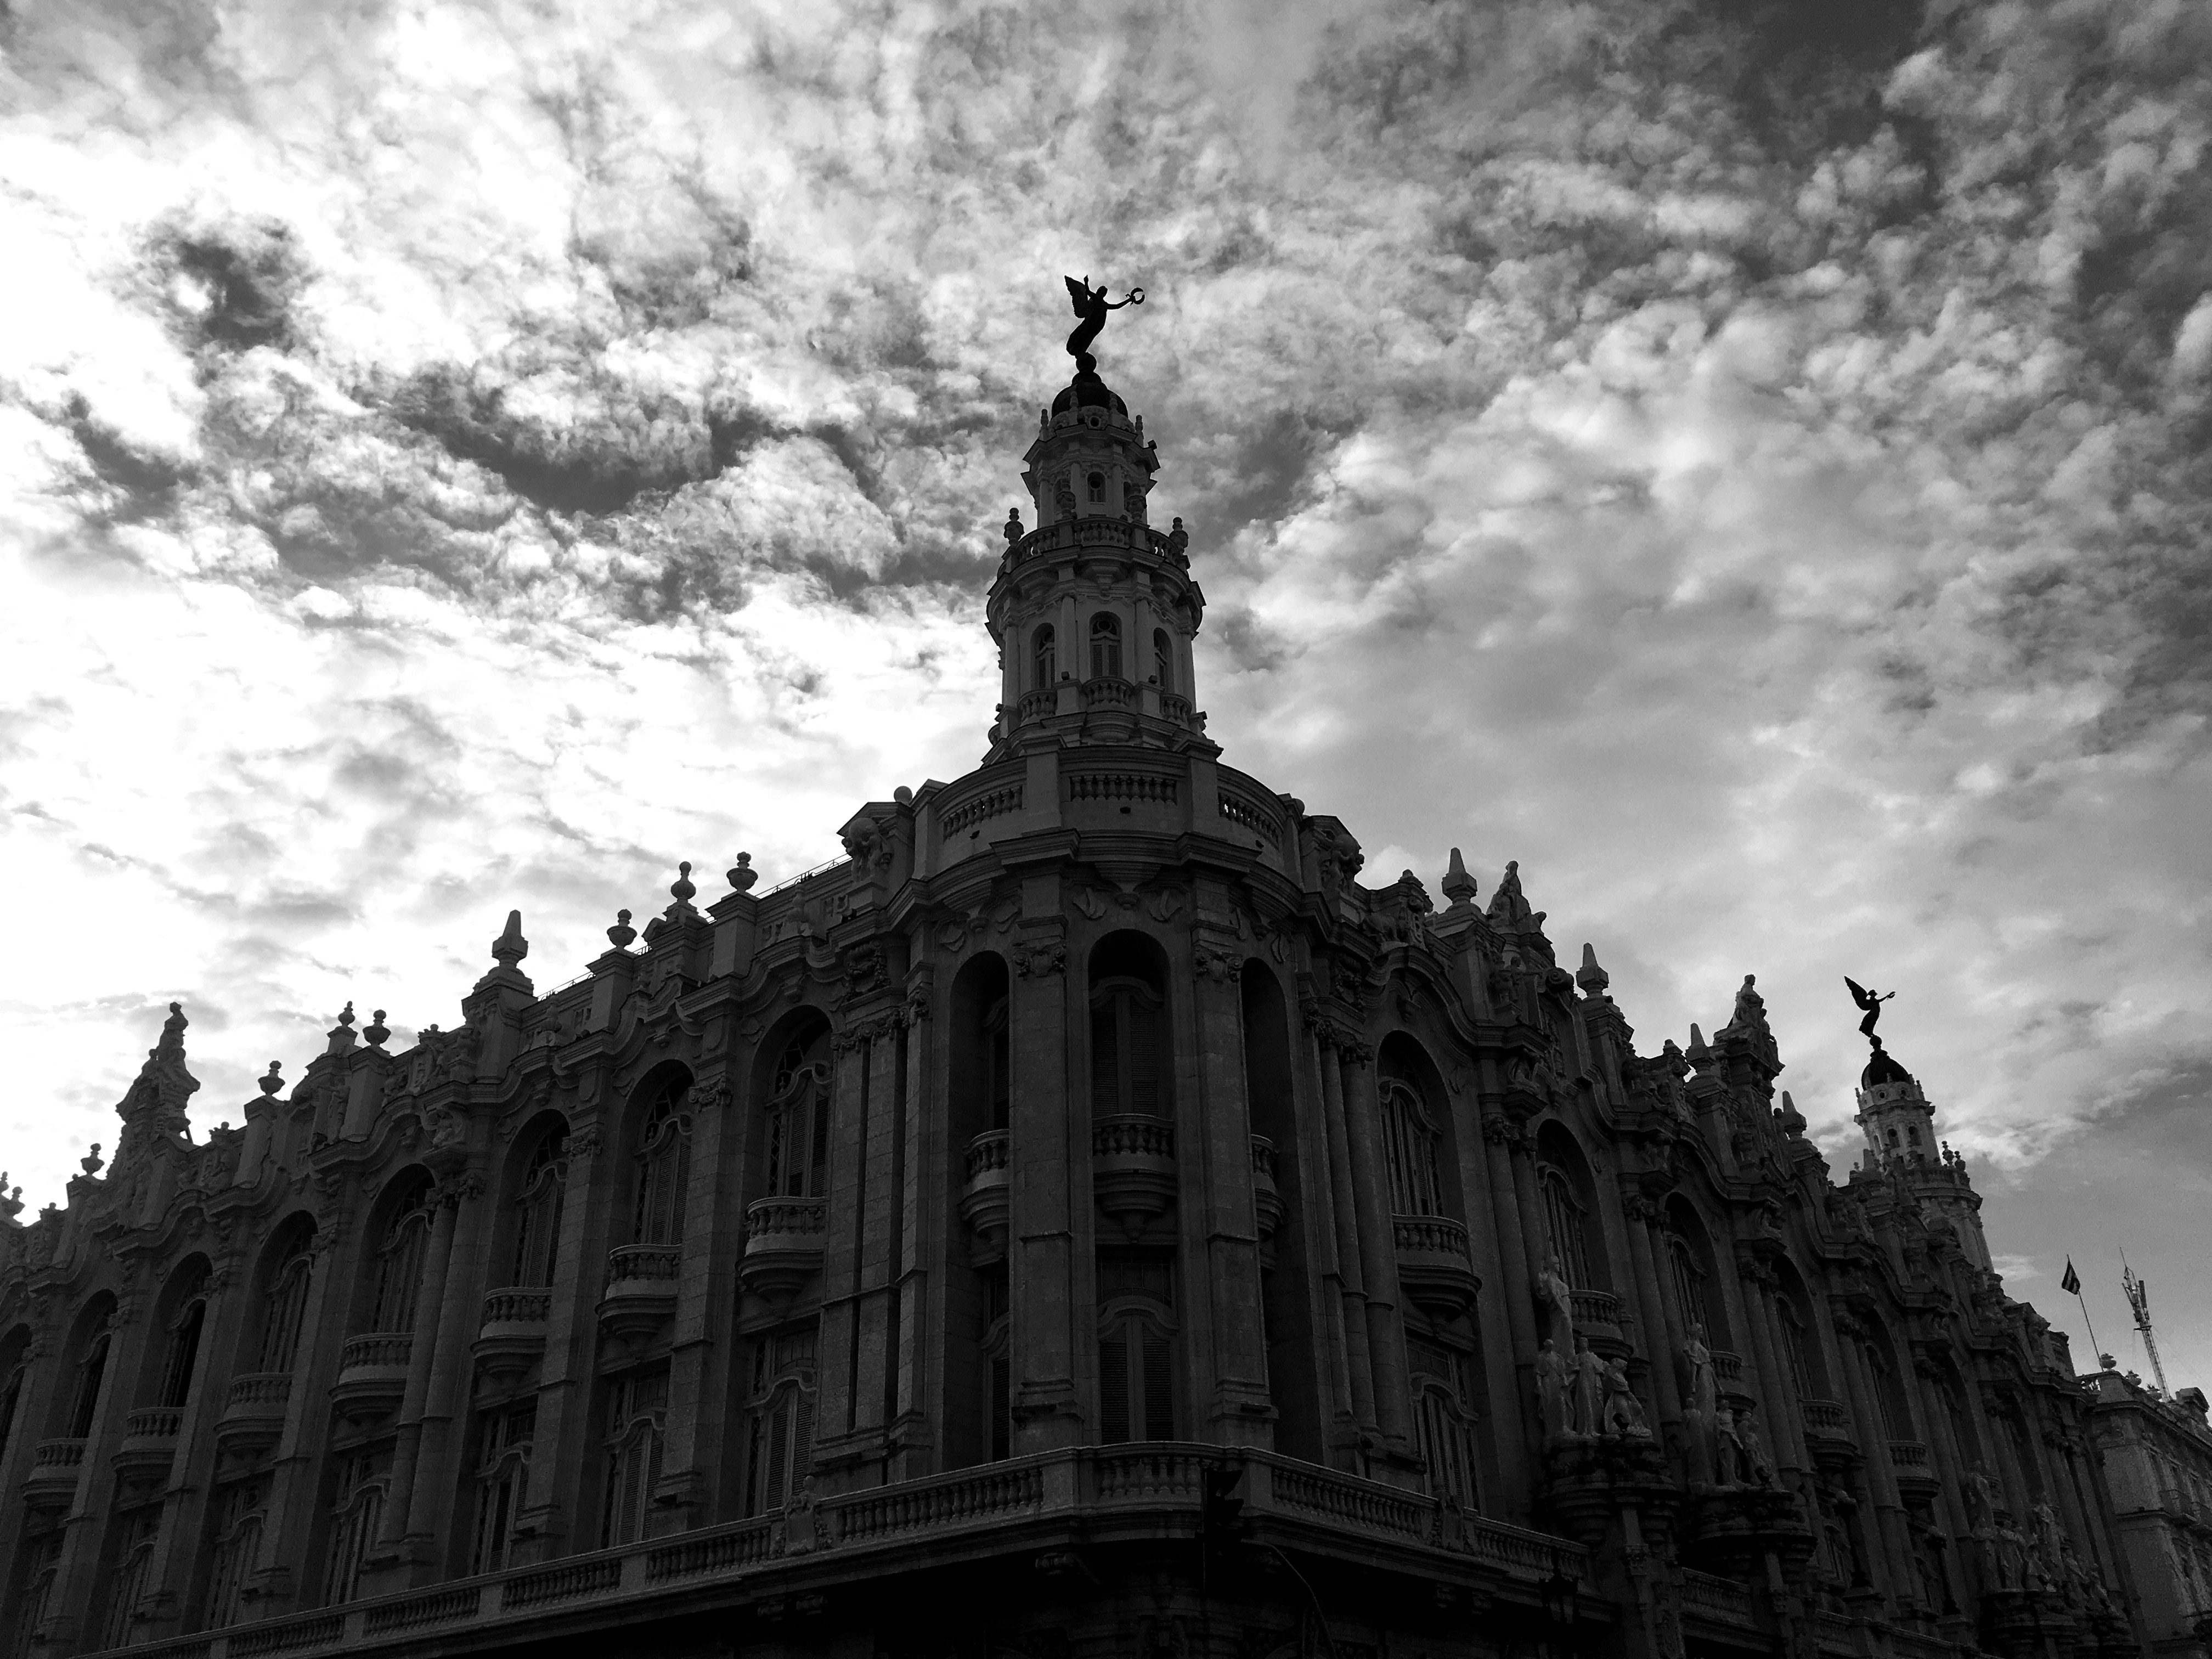
cuba, havana, old havana, theater, black and white, vacations, sky, sun, landmark, cloud, monochrome photography, metropolis, building, spire, architecture, monument, photography, monochrome, daytime, tree, symmetry, history, meteorological phenomenon, facade, stock photography, tower, chateau, dome, ancient history